Polish–Lithuanian War

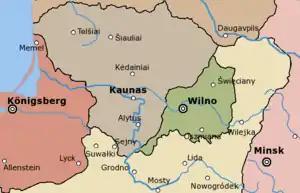
Map of the Republic of Central Lithuania (in green)

Polish chief of state Józef Piłsudski ordered his subordinate, General Lucjan Żeligowski, to stage a mutiny with his 1st Lithuanian–Belarusian Division (16 battalions with 14,000 soldiers) in Lida and capture Vilnius in "fait accompli". The rebellion had two main goals: capture Vilnius and preserve Poland's international reputation. The League of Nations was mediating other Polish disputes, notably over the Free City of Danzig and Upper Silesia, and direct aggression against Lithuania could have hampered Polish bargaining positions. While the Polish side officially held Żeligowski to be a deserter and did not support him, Poland provided logistic support, including munitions and food rations, to his units. Żeligowski also received reinforcements, when, according to the official version, the mutiny spread further among the Polish troops. His initial attack was secured on both sides by two Polish Armies.